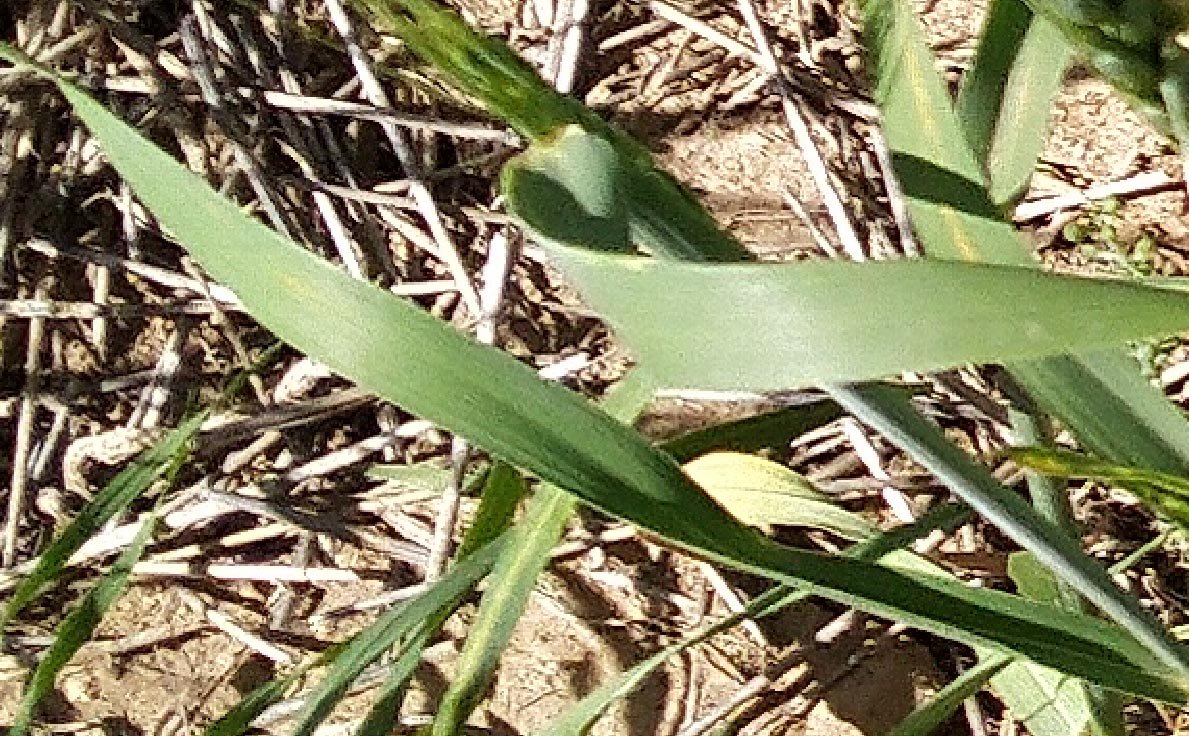
Label: Wheat___Healthy